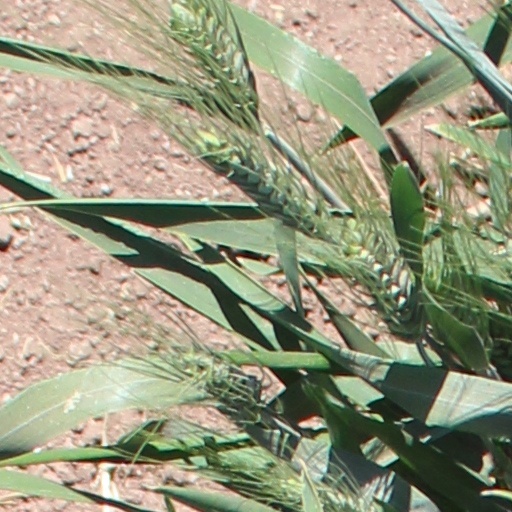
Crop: wheat